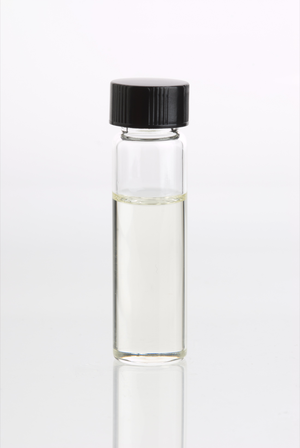
L'huile essentielle d'arbre à thé, ou huile essentielle de mélaleuca, est une huile essentielle obtenue par entraînement à la vapeur de feuilles et d'extrémités de rameaux de l'arbre à thé, ainsi que de Melaleuca linariifolia, de M. dissitiflora ou d'autres espèces du genre Melaleuca, tous originaires d'Australie. Elle ne doit pas être confondue avec l'huile de graines de thé, obtenue par pression des graines de Camellia oleifera.